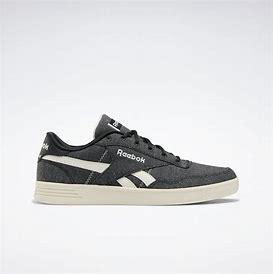
Brand: Reebok
Model: Royal Techque T